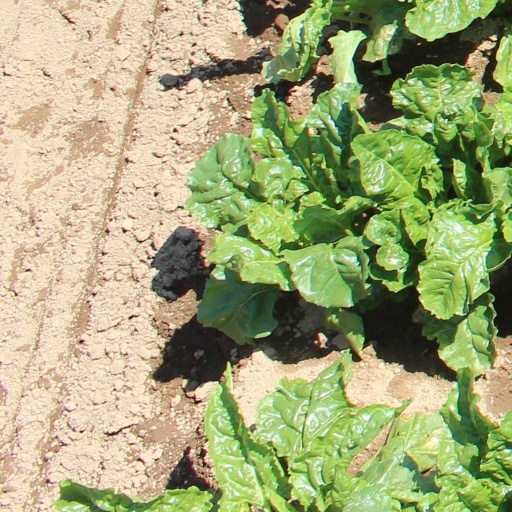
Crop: sugar beet